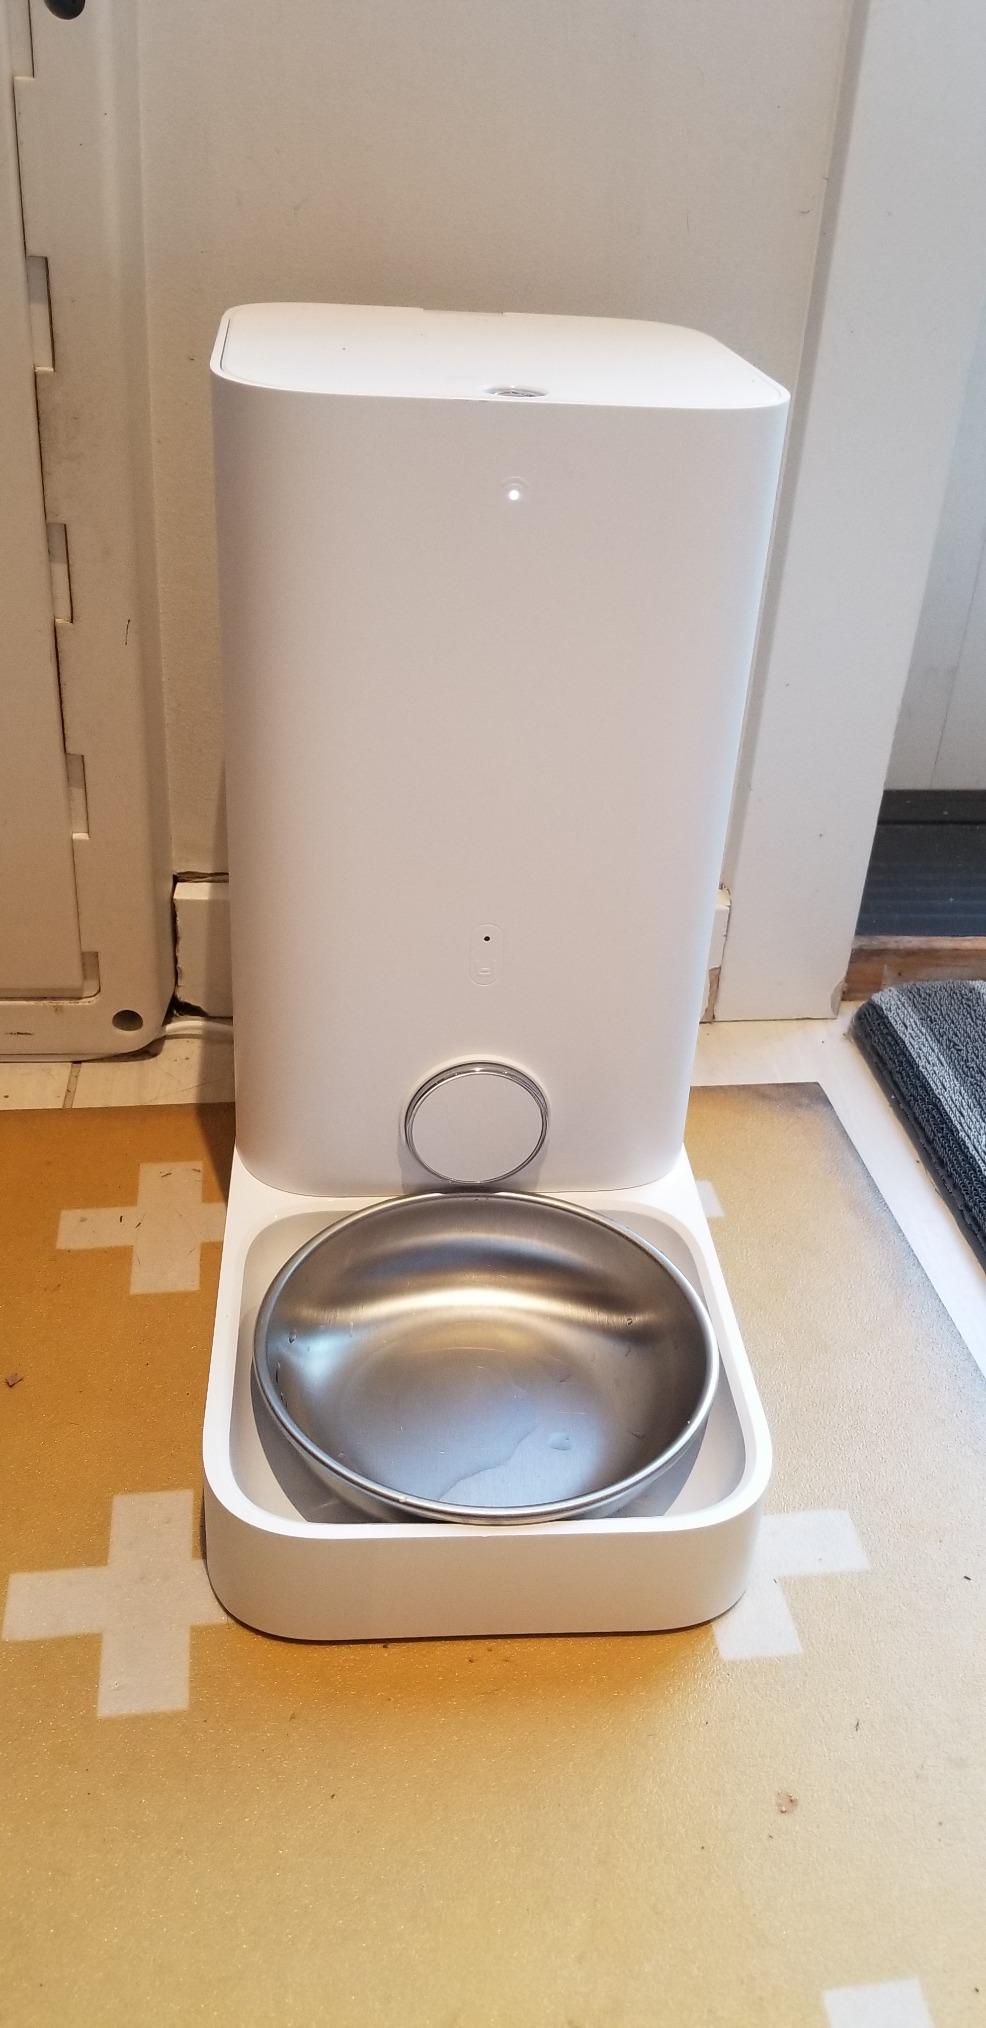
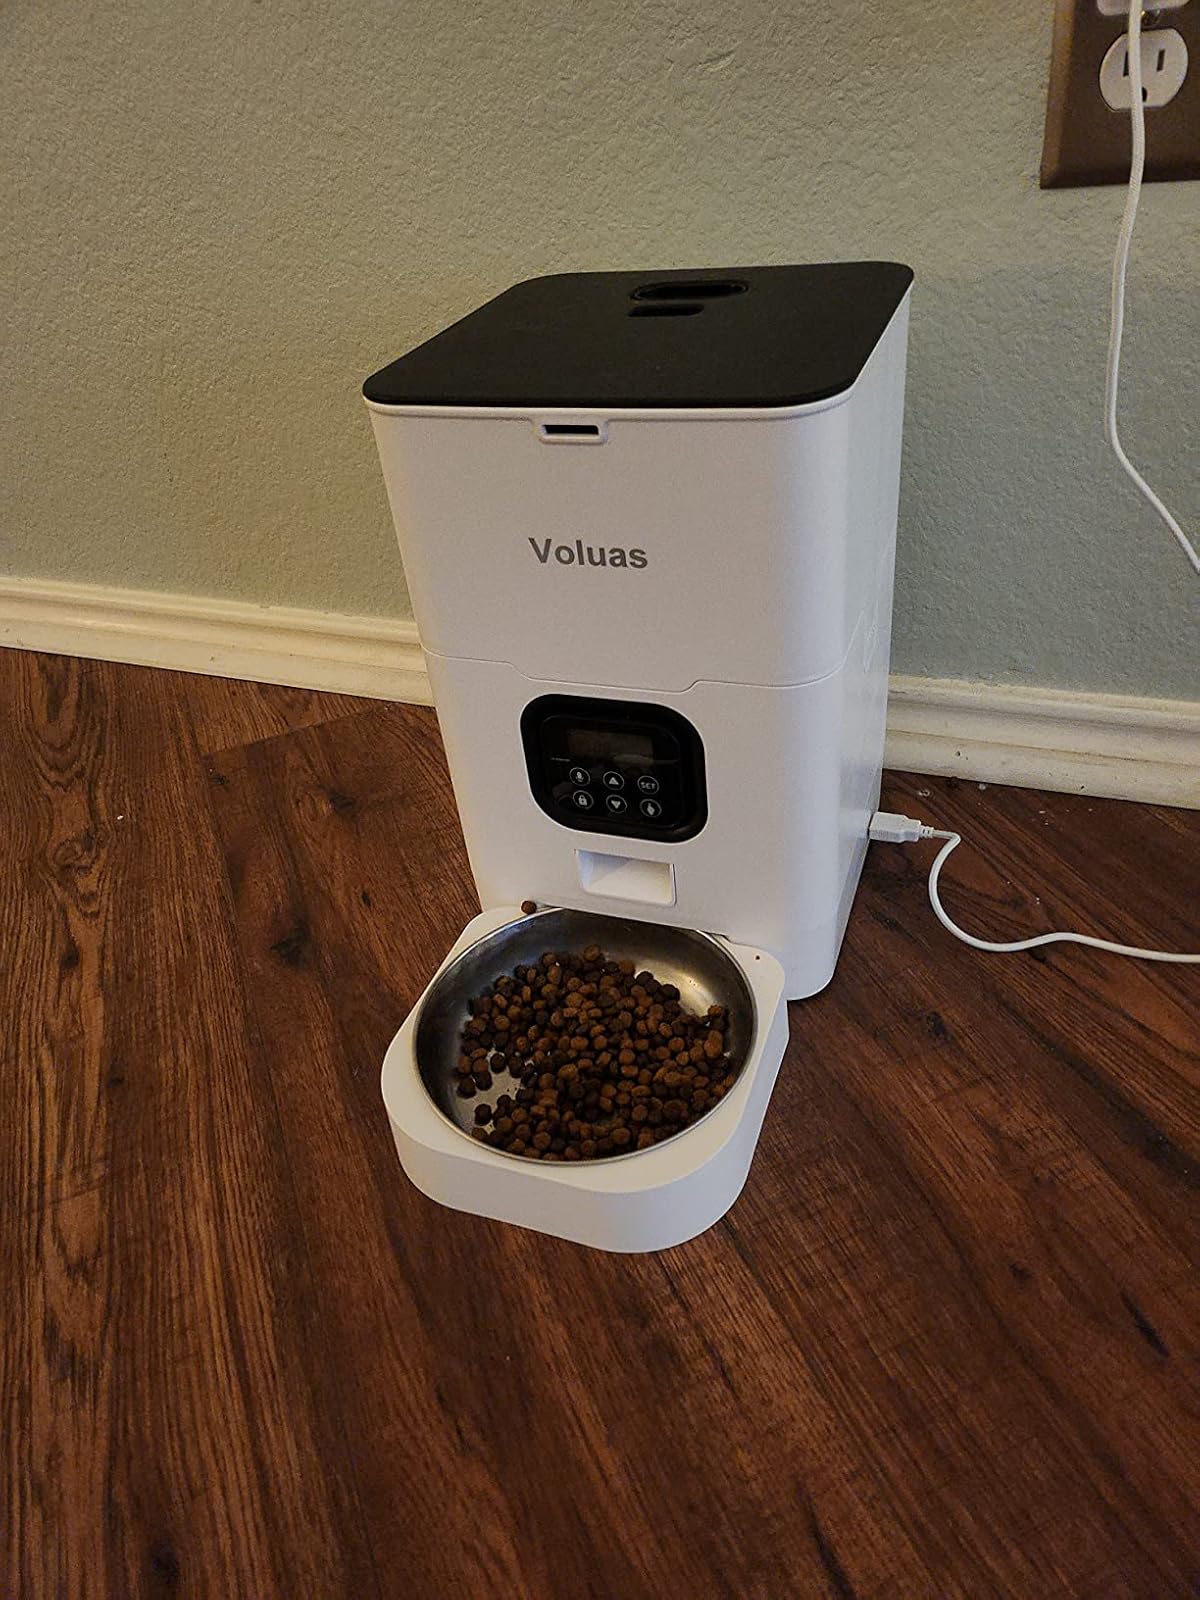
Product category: items_feeder
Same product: no